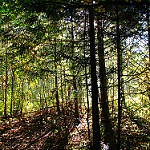
Label: forest